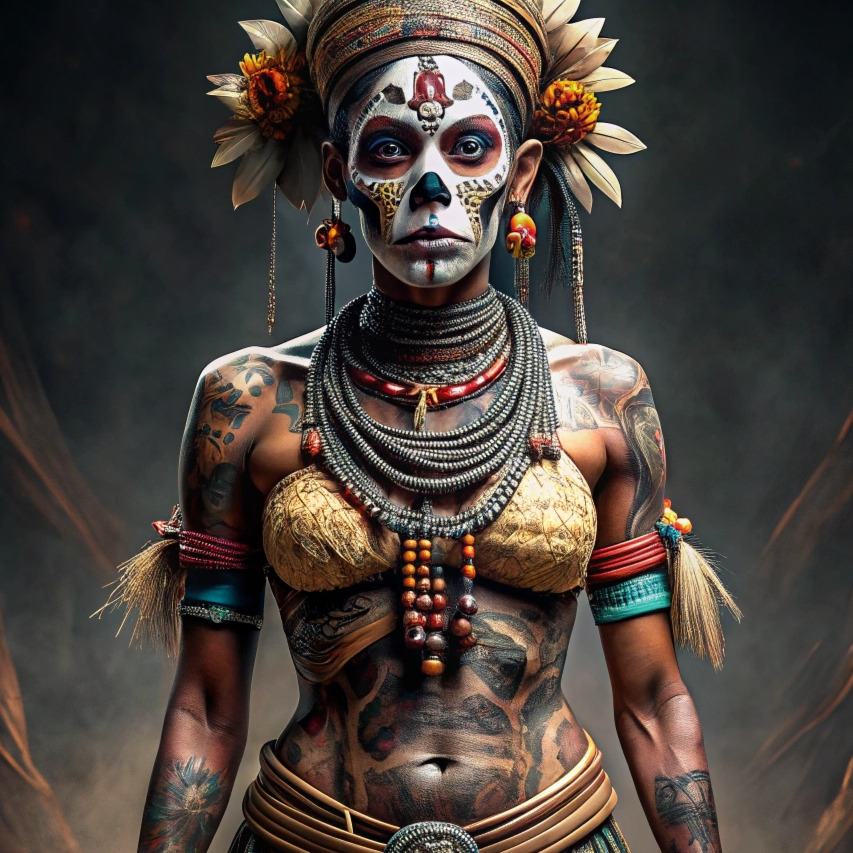
미적 점수 (1~10점): 4